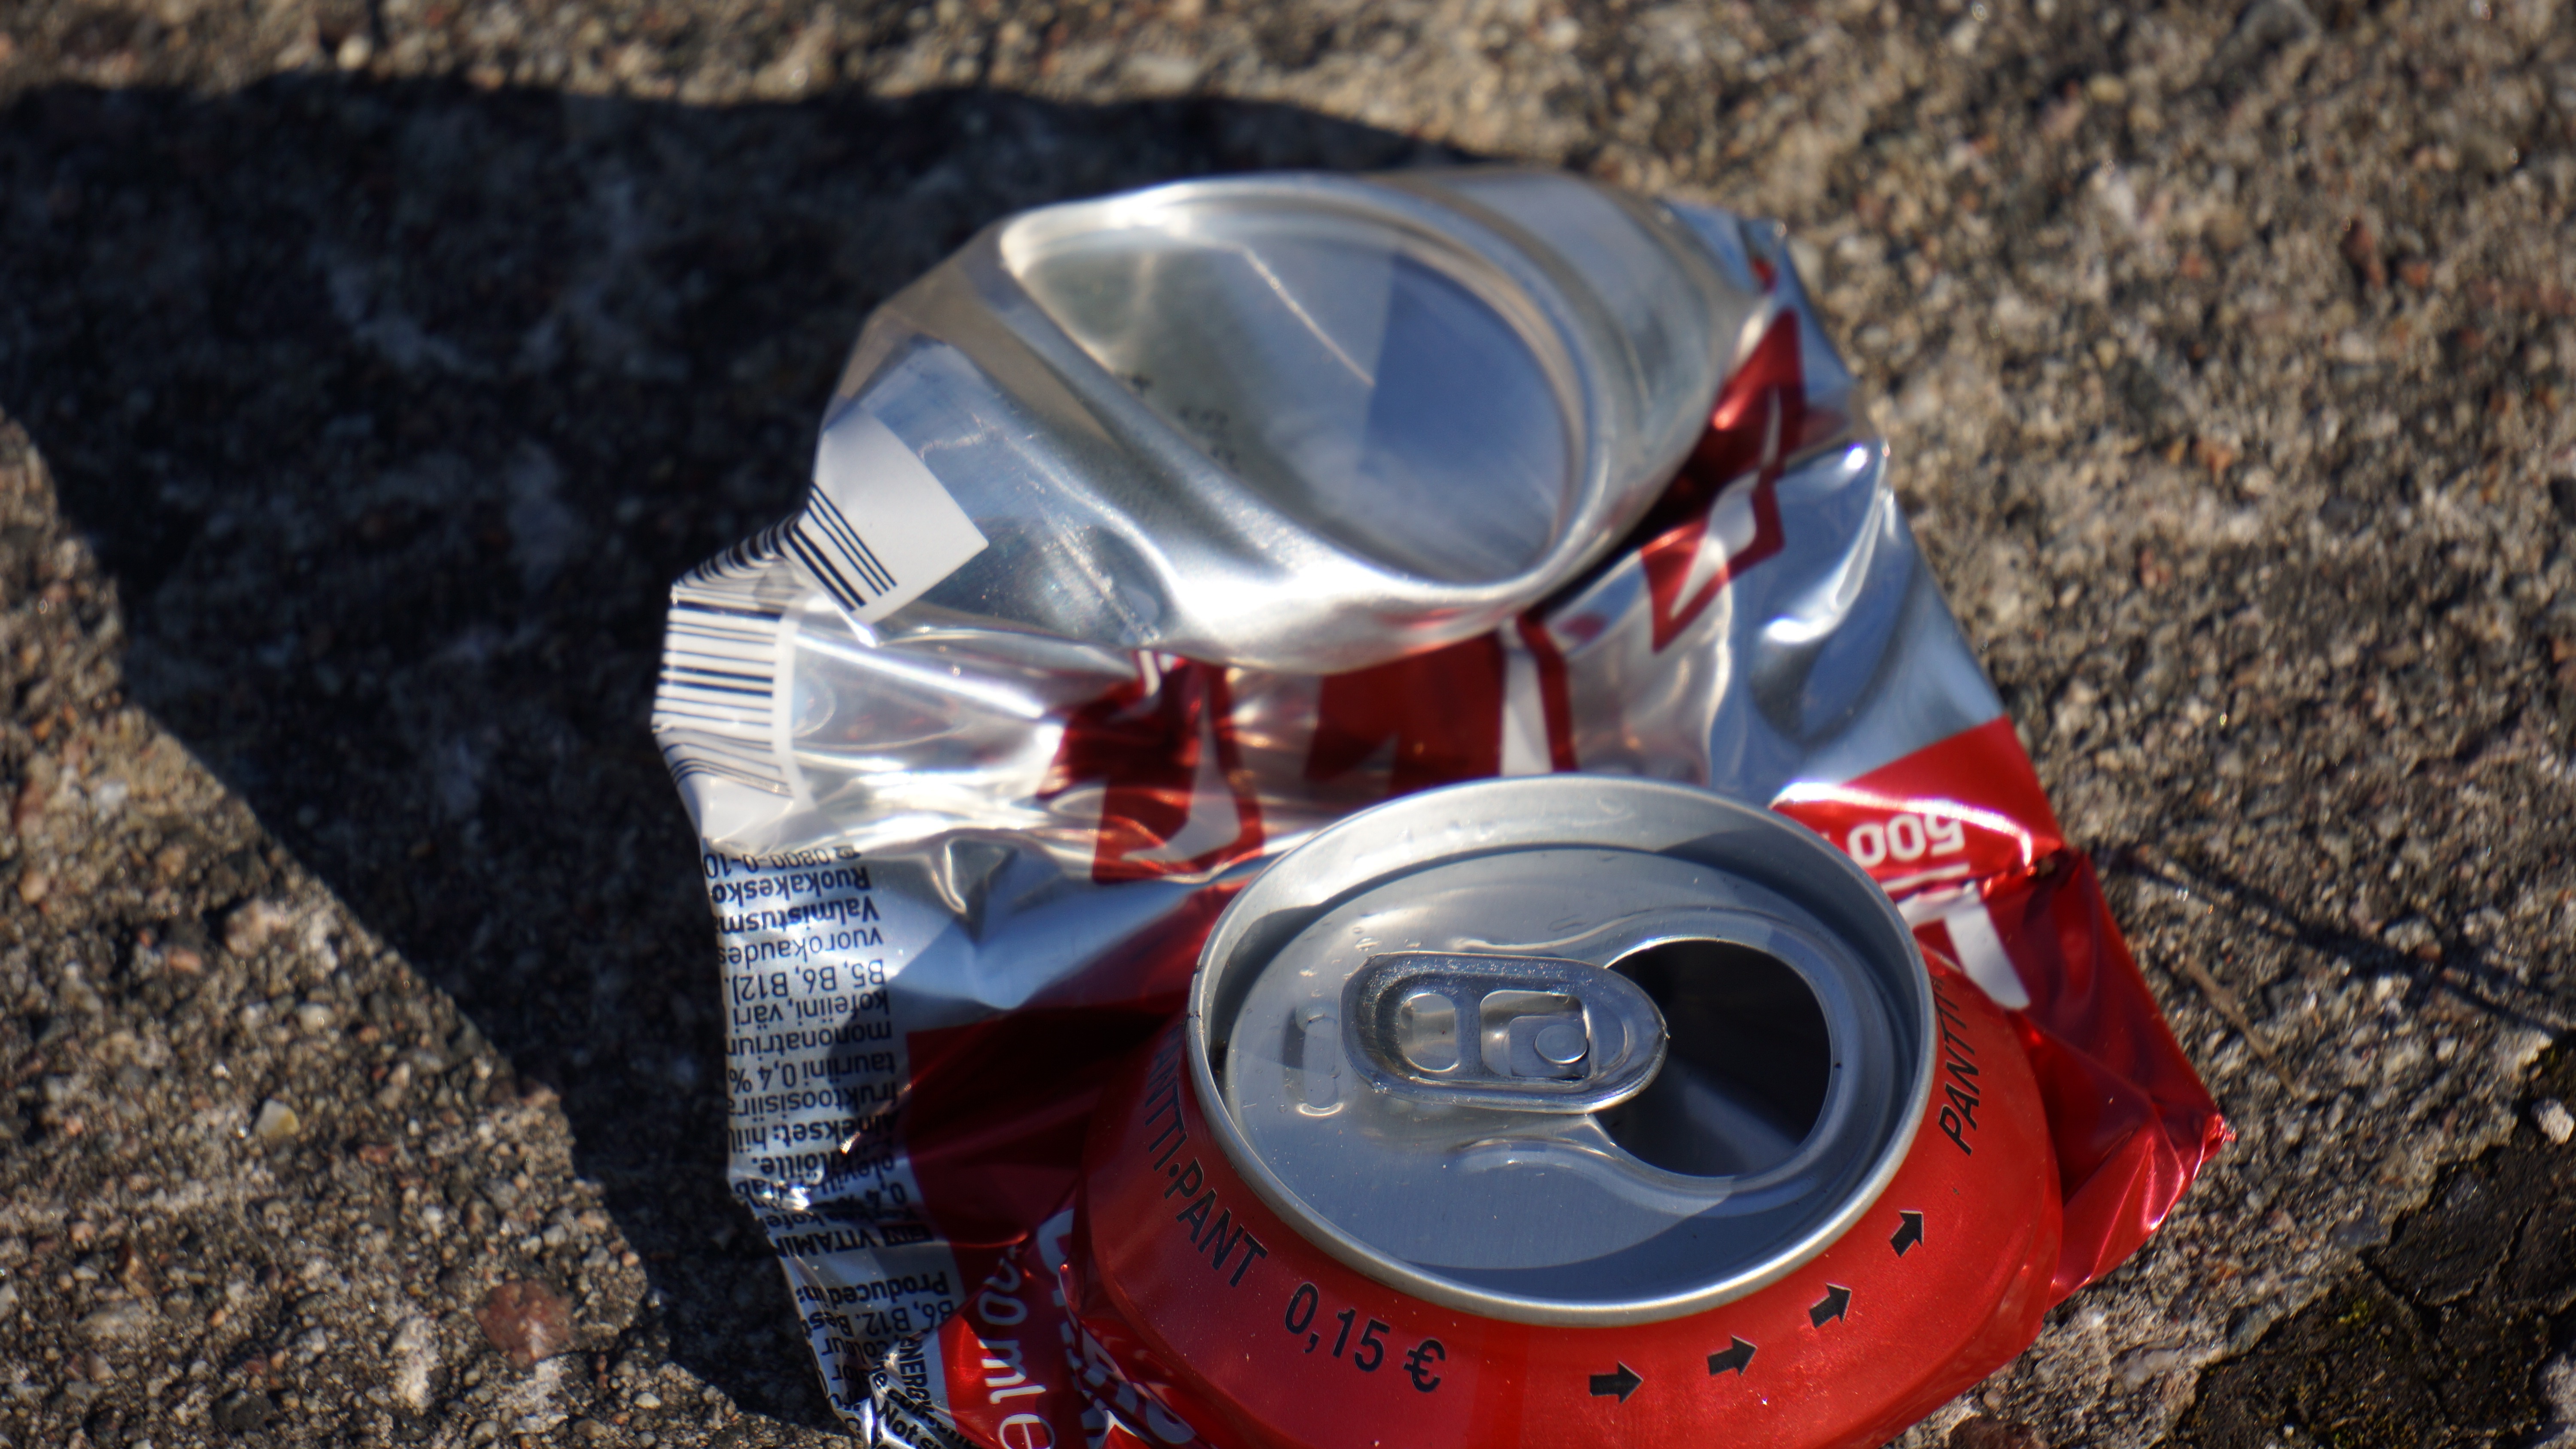
watch, wheel, red, broken, can, garbage, recycling, indifference, aluminum, deposit, return, natural resources